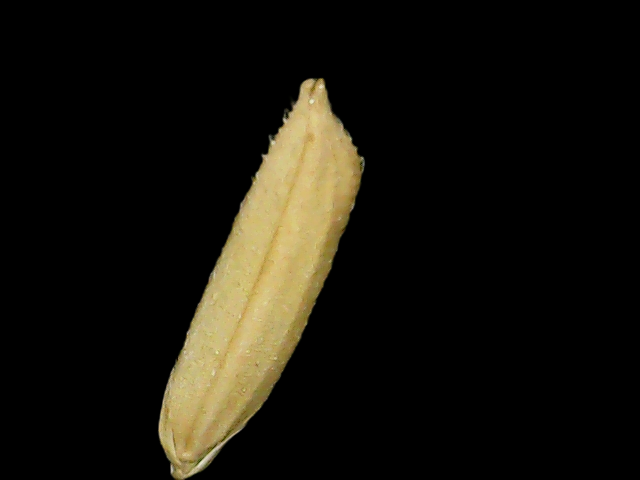
Rice variety: Binadhan19